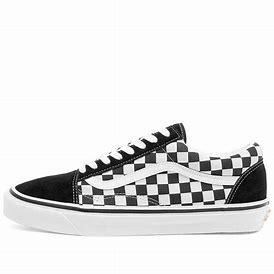
Brand: Vans
Model: UA Old Skool 36 DX